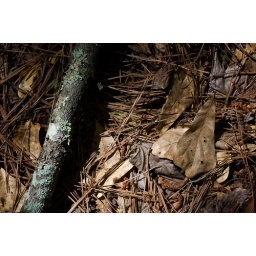
The forest floor at Line Creek in Peachtree City, GA